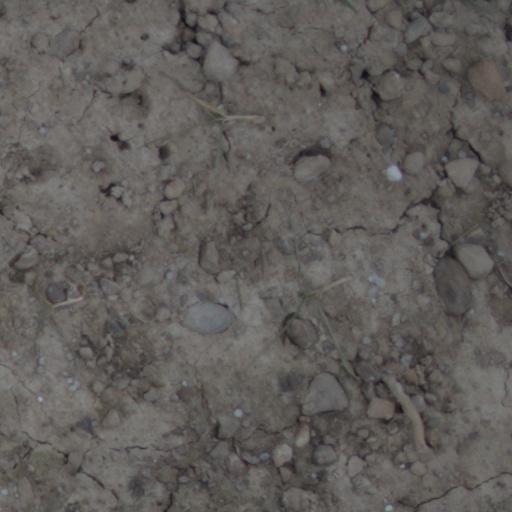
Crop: wheat